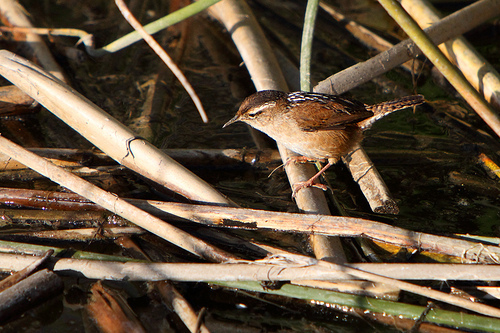
this little bird has a brown crest, primaries, and sides with speckled back and nape.
bird has brown body feathers, brown breast feather, and brown beak
this is a small bird with white spots on it wings
this bird is brown with white on its back and has a very short beak.
this bird is brown and white in color with a small beak, and white eye rings.
this bird has feathers that are brown and has a white belly
this bird has a belly that is white with tan sides
this brown bird has black and white markings on it's back, a white eyebrow, and a narrow, pointed bill.
this small bird has a white throat and belly with a black bill and brown crown and wings.
a small bird with a white breast and a white belly with a short round beak.
Species: Marsh Wren